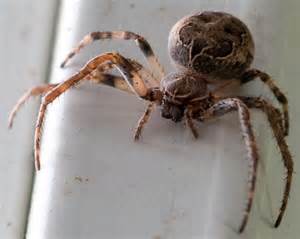
Label: spider